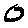
Label: 0